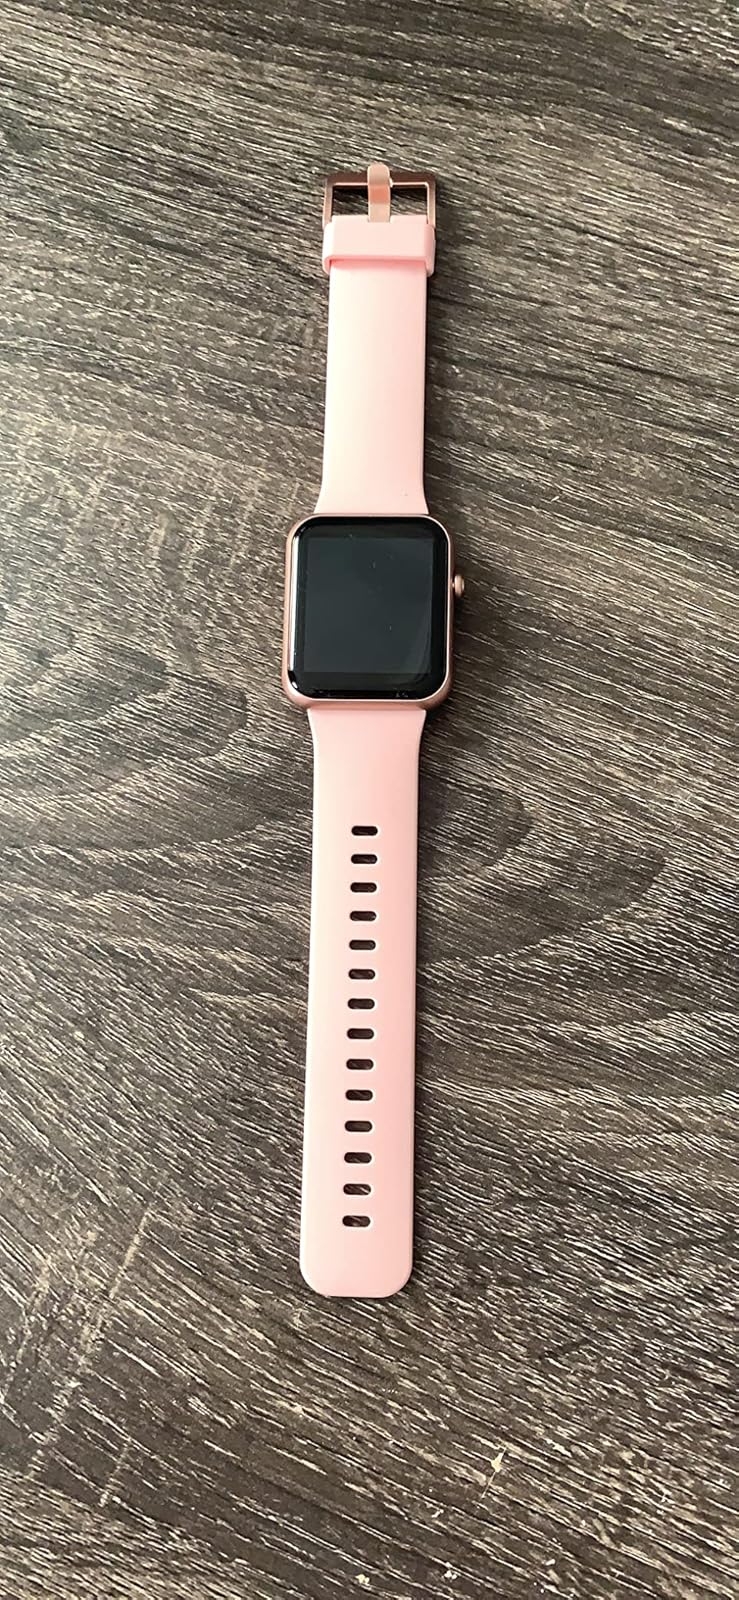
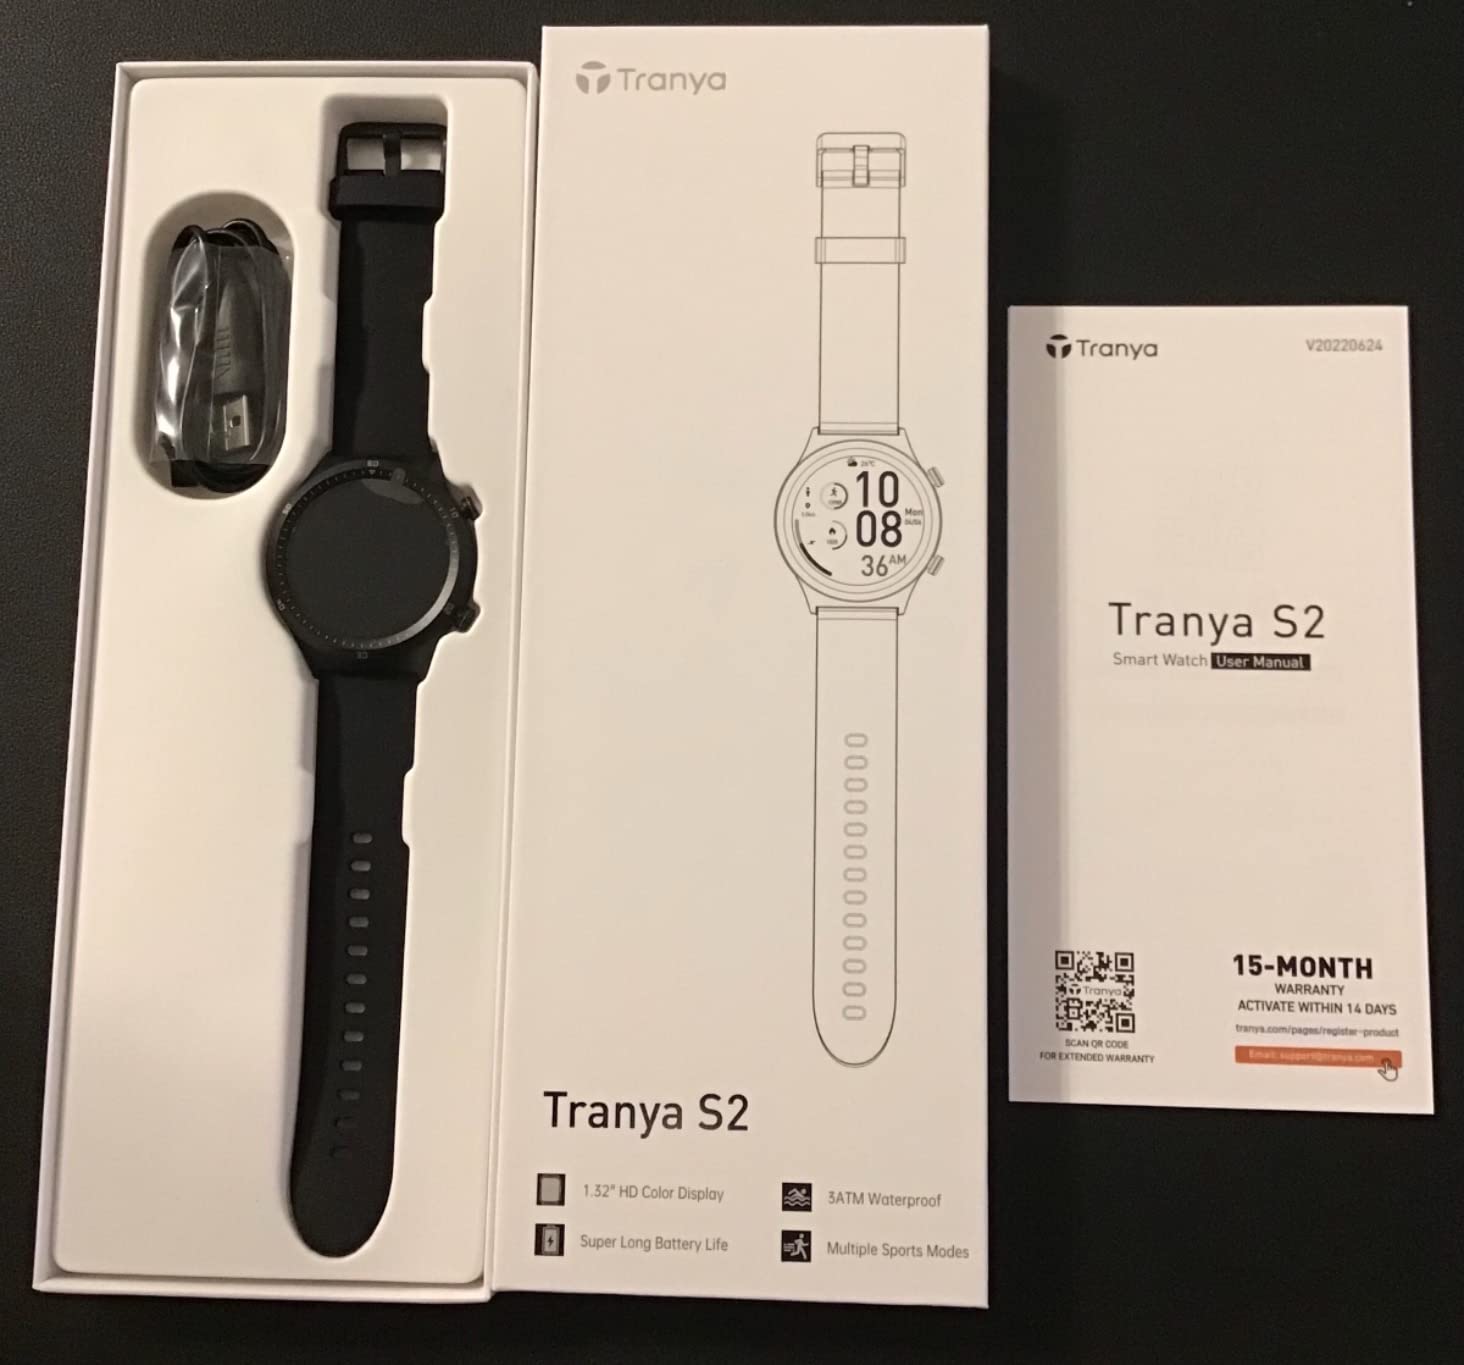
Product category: smartwatch
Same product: no